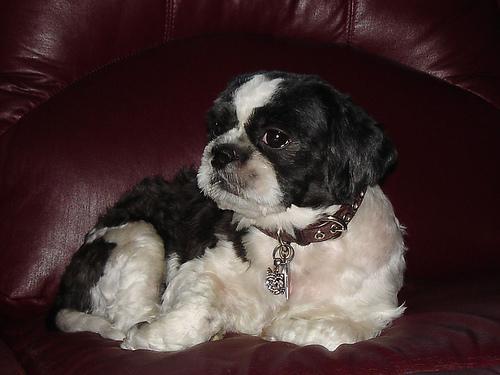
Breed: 361-n000123-Shih_Tzu